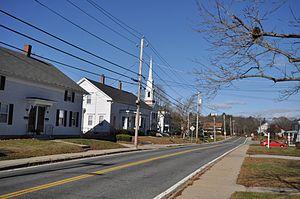
Burrillville est une ville américaine située dans le comté de Providence au sein de l’État de Rhode Island. Cette ville fut fondée en 1730 et incorporée en 1806. Selon le recensement de 2010, sa population est de 15 955 habitants.